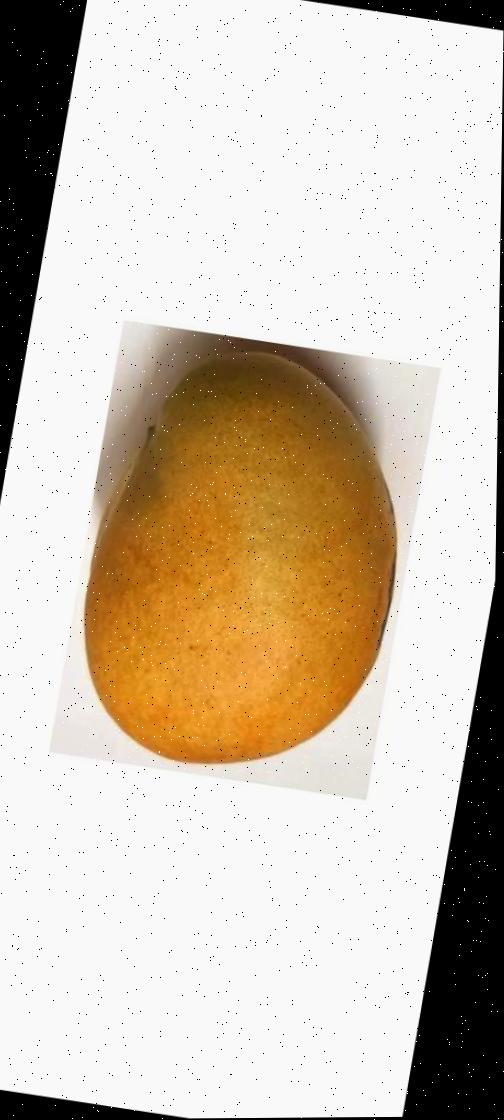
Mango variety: Bari-11